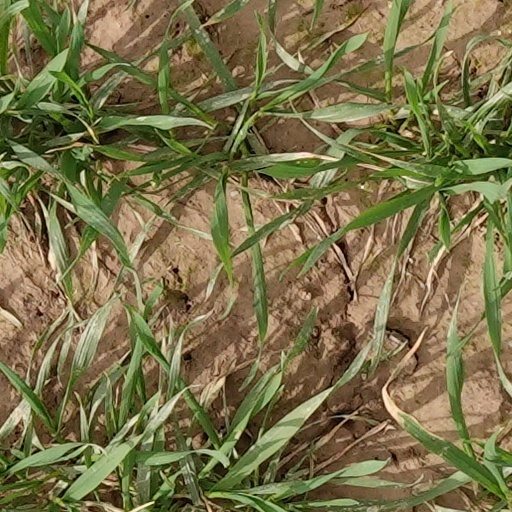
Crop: wheat